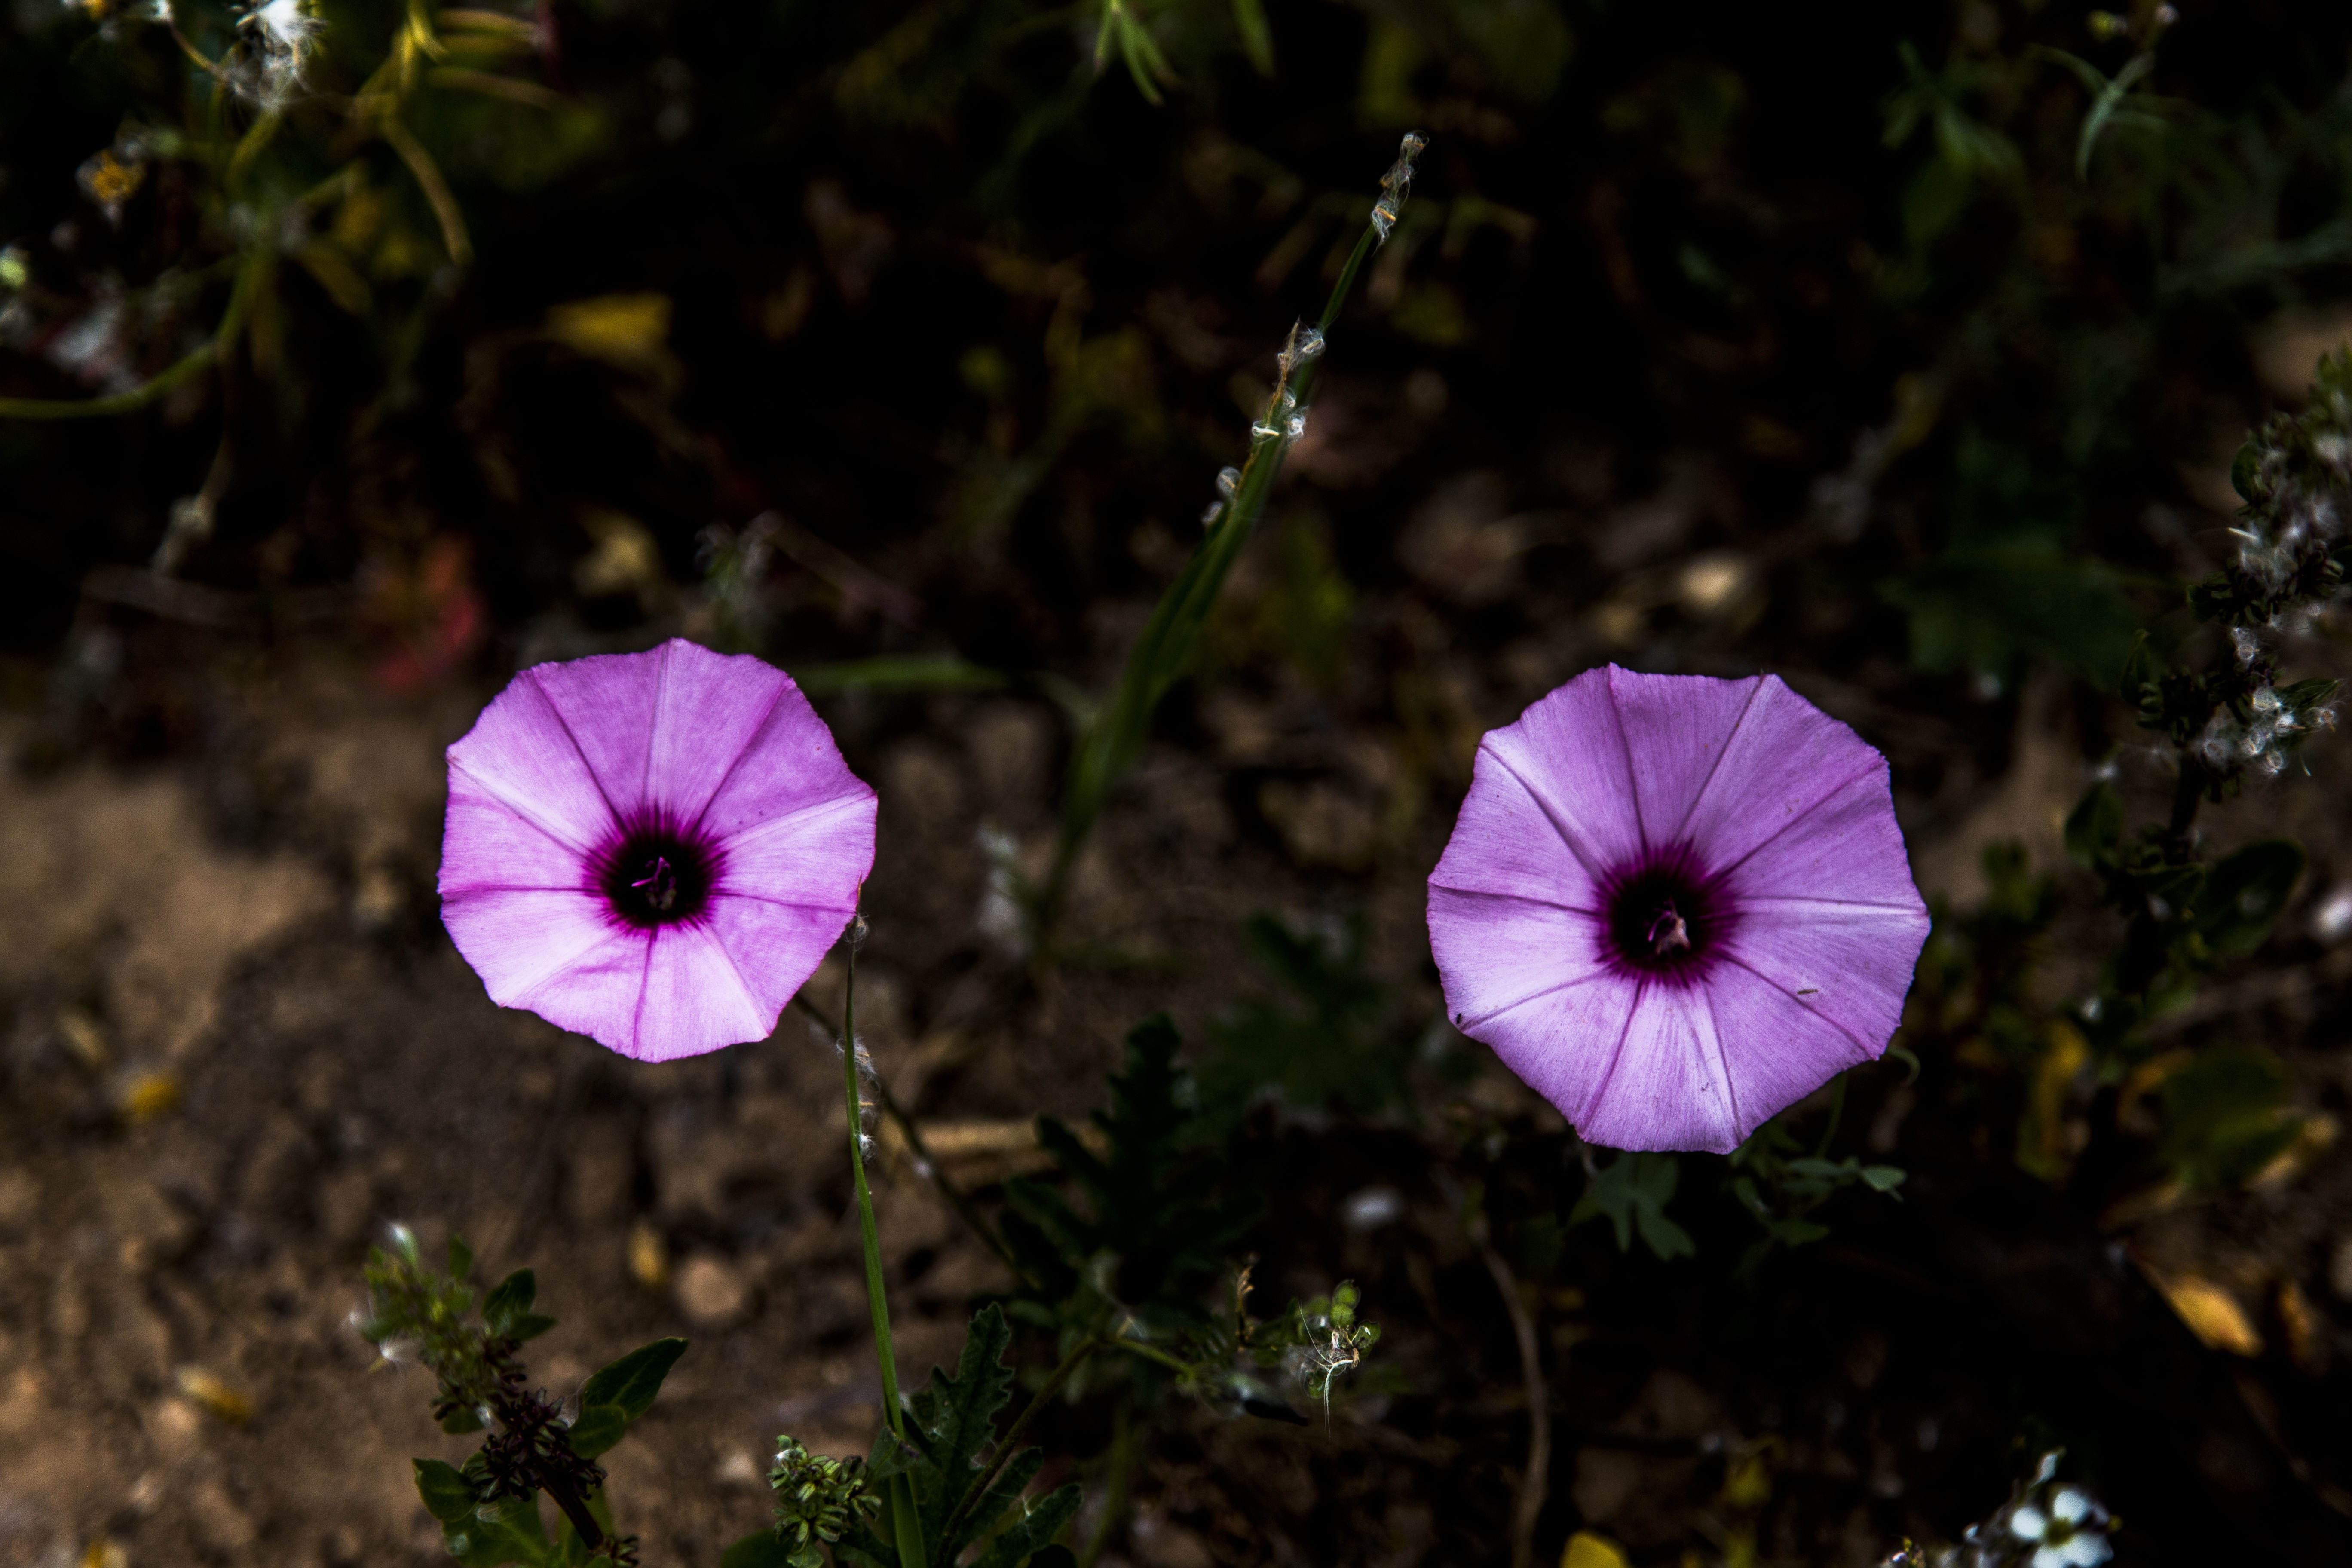
nature, blossom, plant, field, leaf, flower, petal, bloom, summer, floral, wild, color, botany, garden, closeup, flora, botanical, wildflower, outdoors, colour, violet, beautiful, flores, pretty, morning glory, macro photography, flowering plant, annual plant, land plant, morning glory family